North Mississippi Regional Park

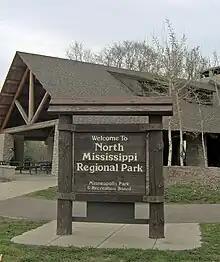
North Mississippi Regional Park

North Mississippi Regional Park is a joint effort of the Minneapolis Park and Recreation Board and the Three Rivers Park District and lies within the larger Mississippi National River and Recreation Area. The park, located near the northern border of the Camden Industrial Area of Minneapolis, Minneapolis, borders the western shore of the Mississippi River. Connected to the Grand Rounds Scenic Byway through biking trails, it ties the Anoka County park system to the parkways of Minneapolis.